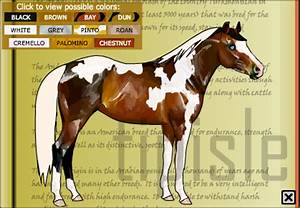
Label: cavallo